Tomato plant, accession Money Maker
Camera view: horizontal (90 deg, fisheye); turntable rotation: 210 degrees
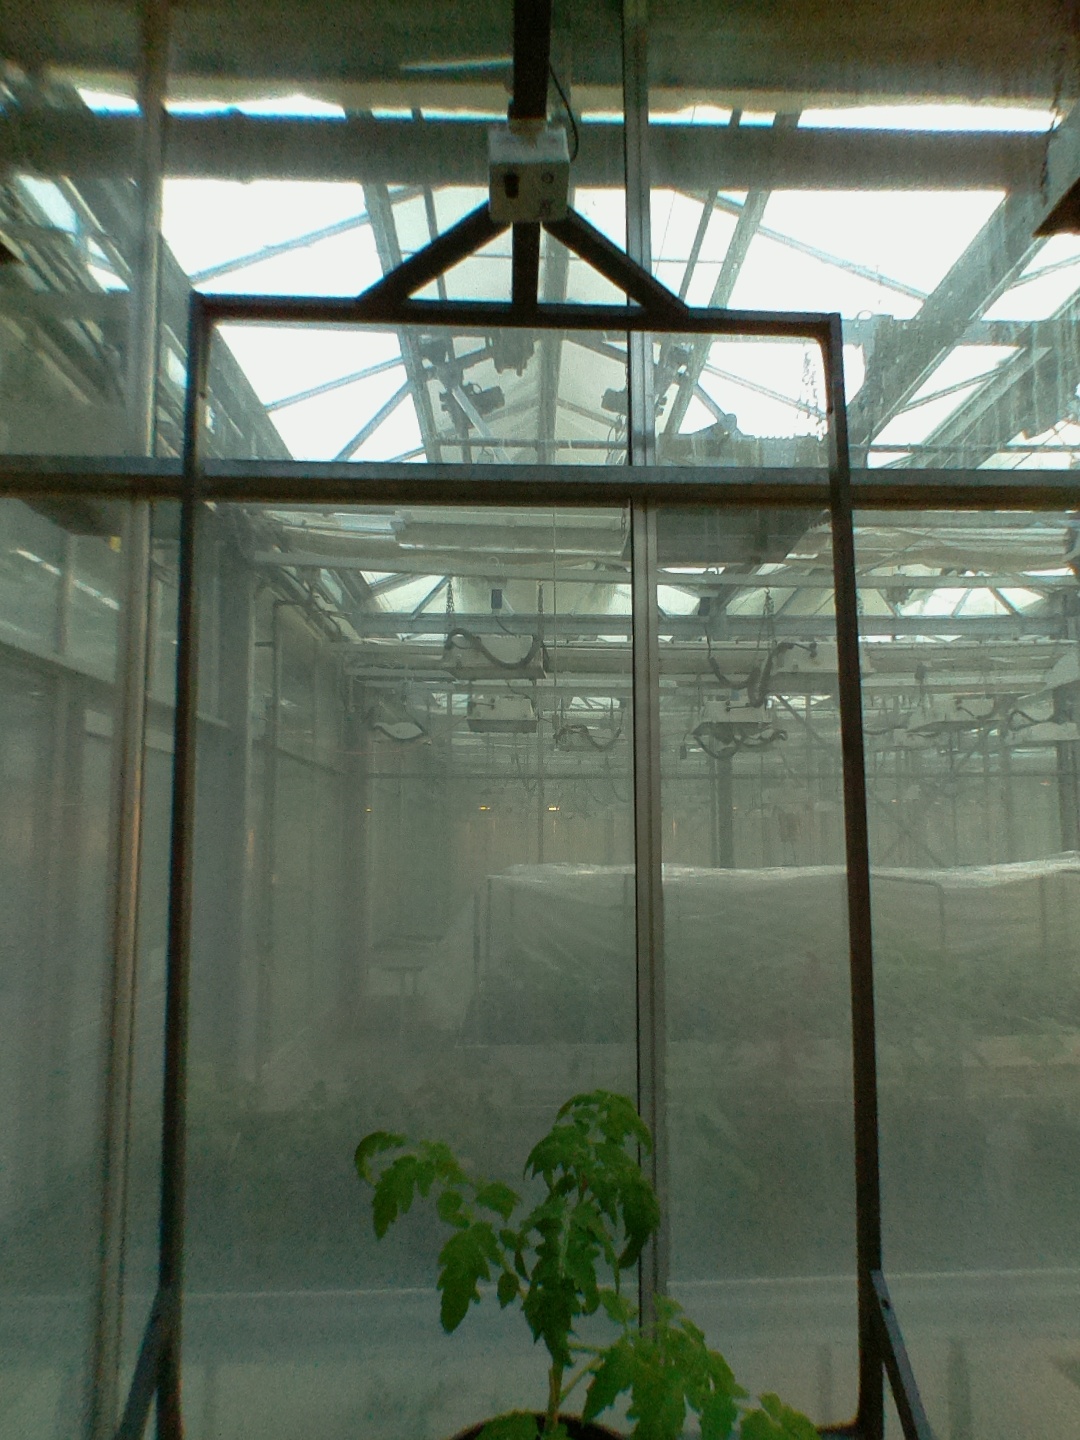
BBCH growth stage 13: 6 of true leaves visible